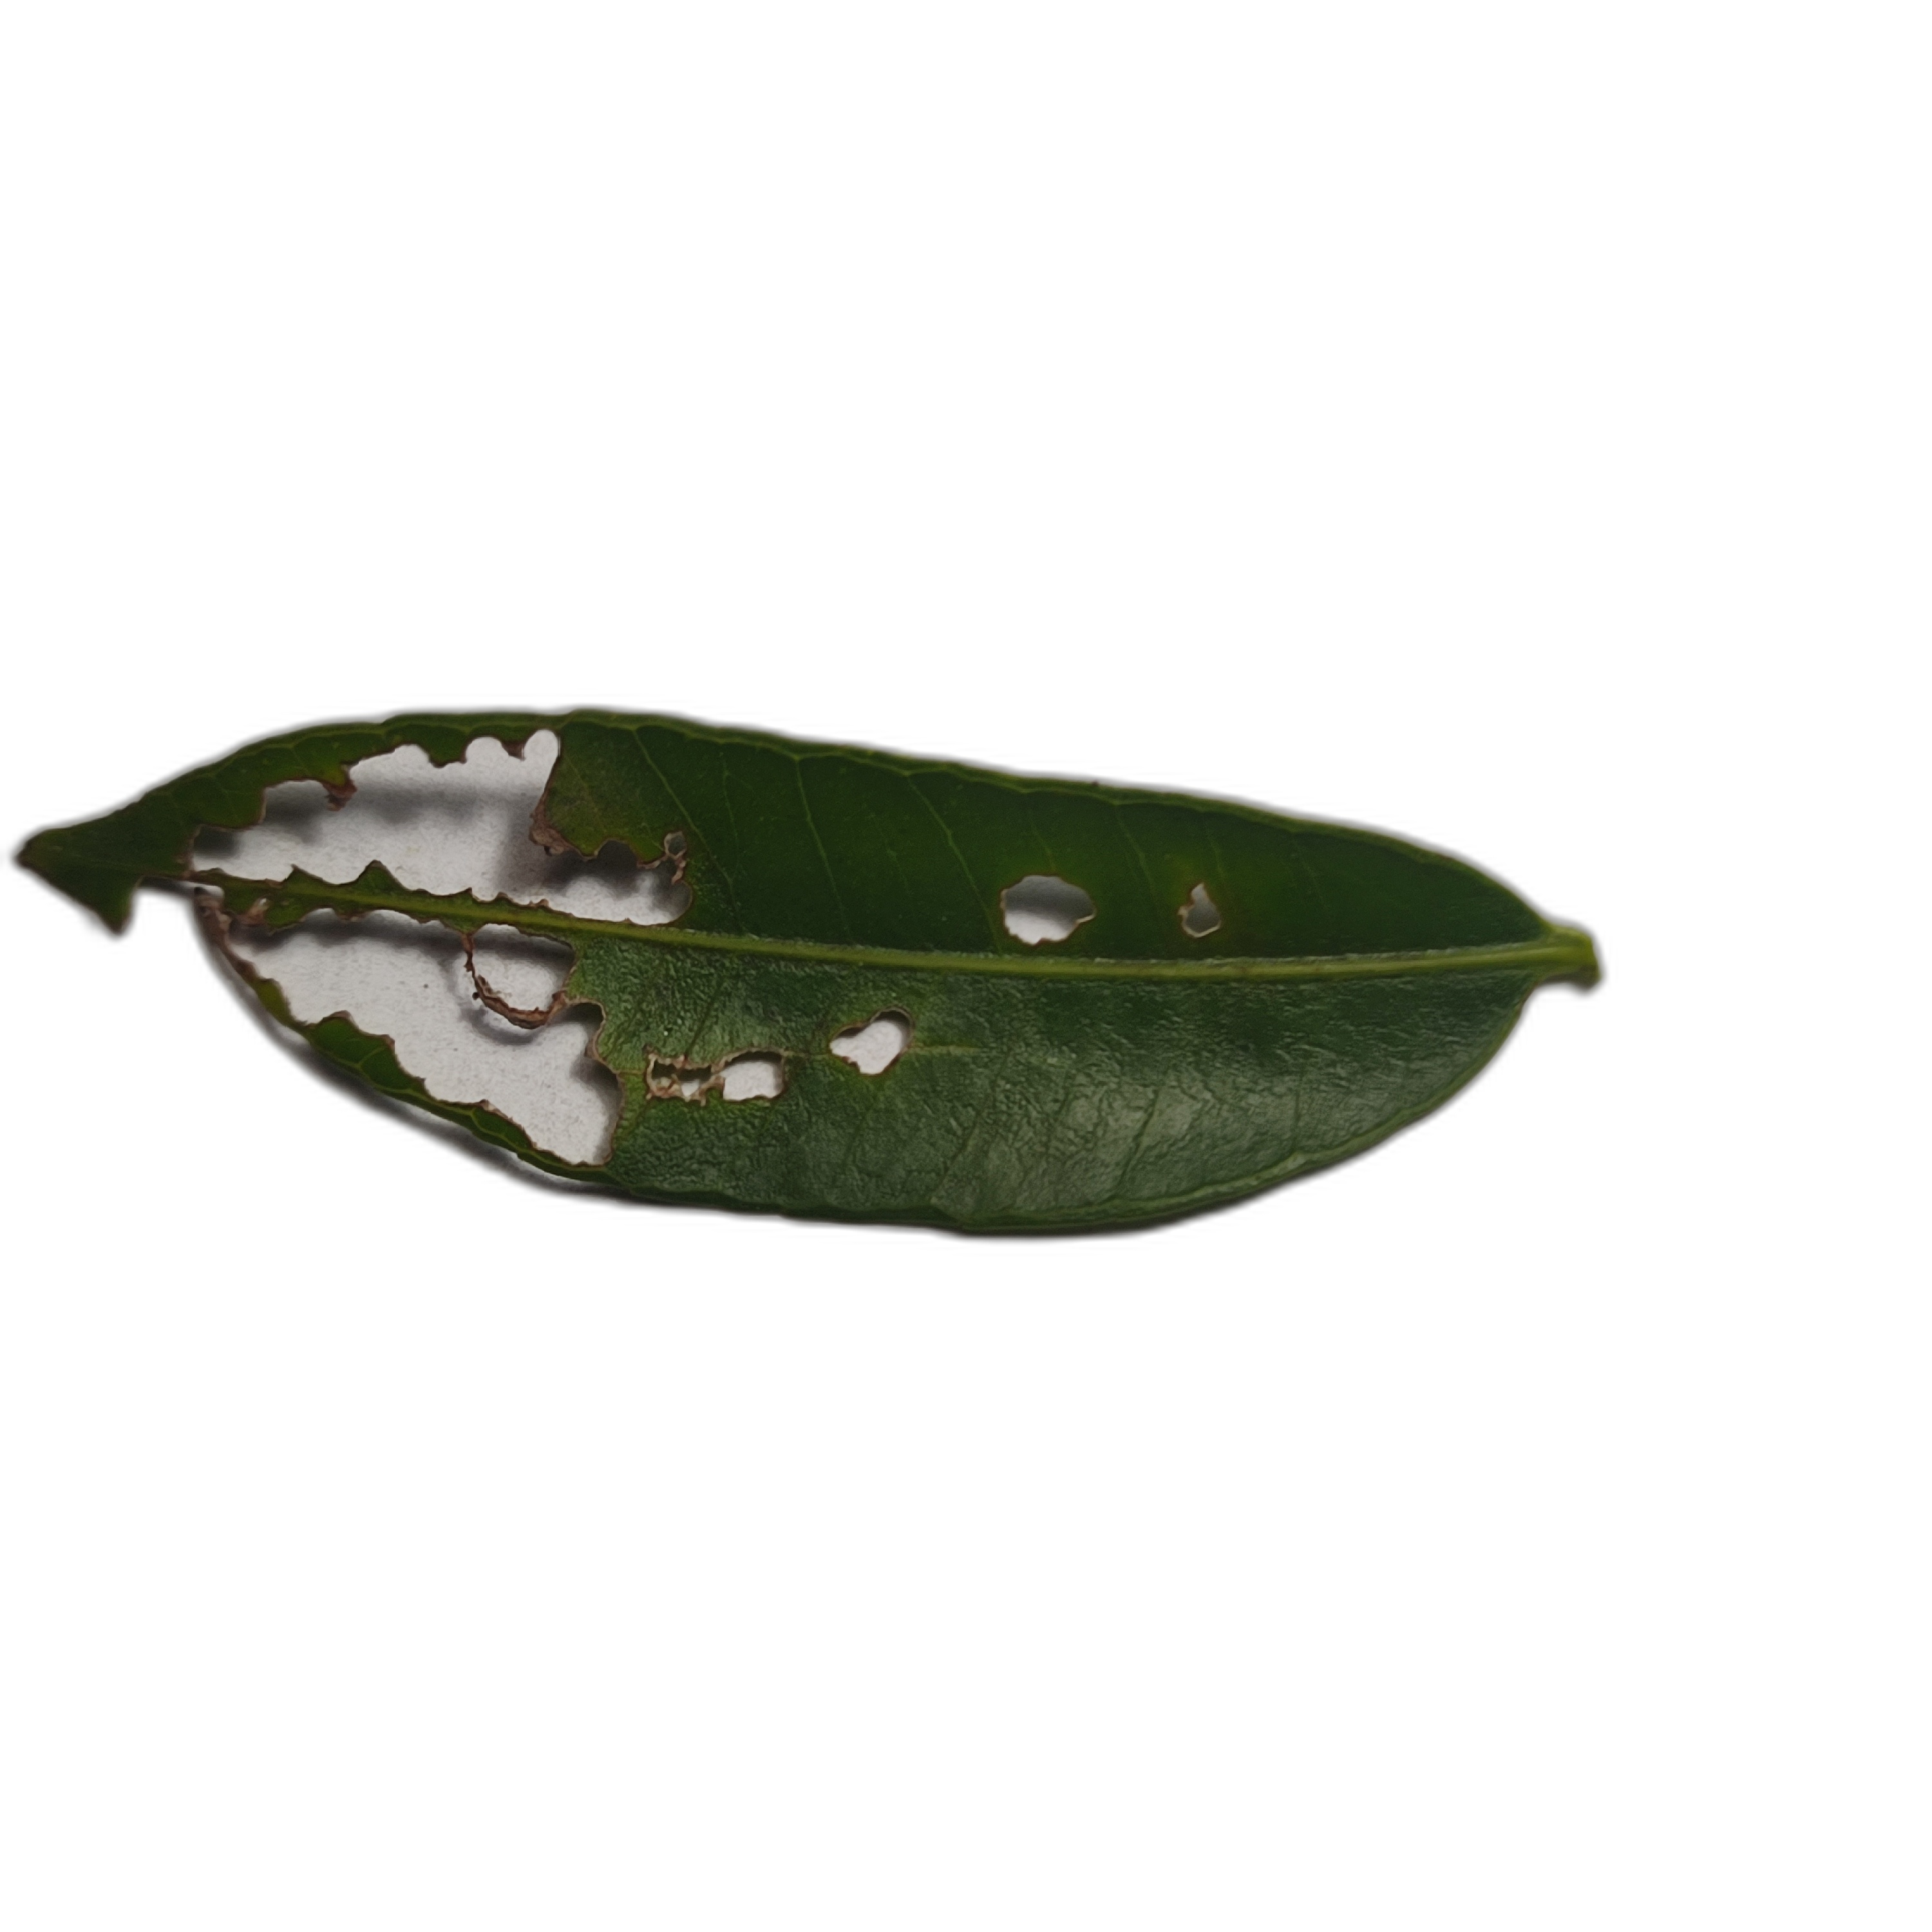
Label: not_healthy